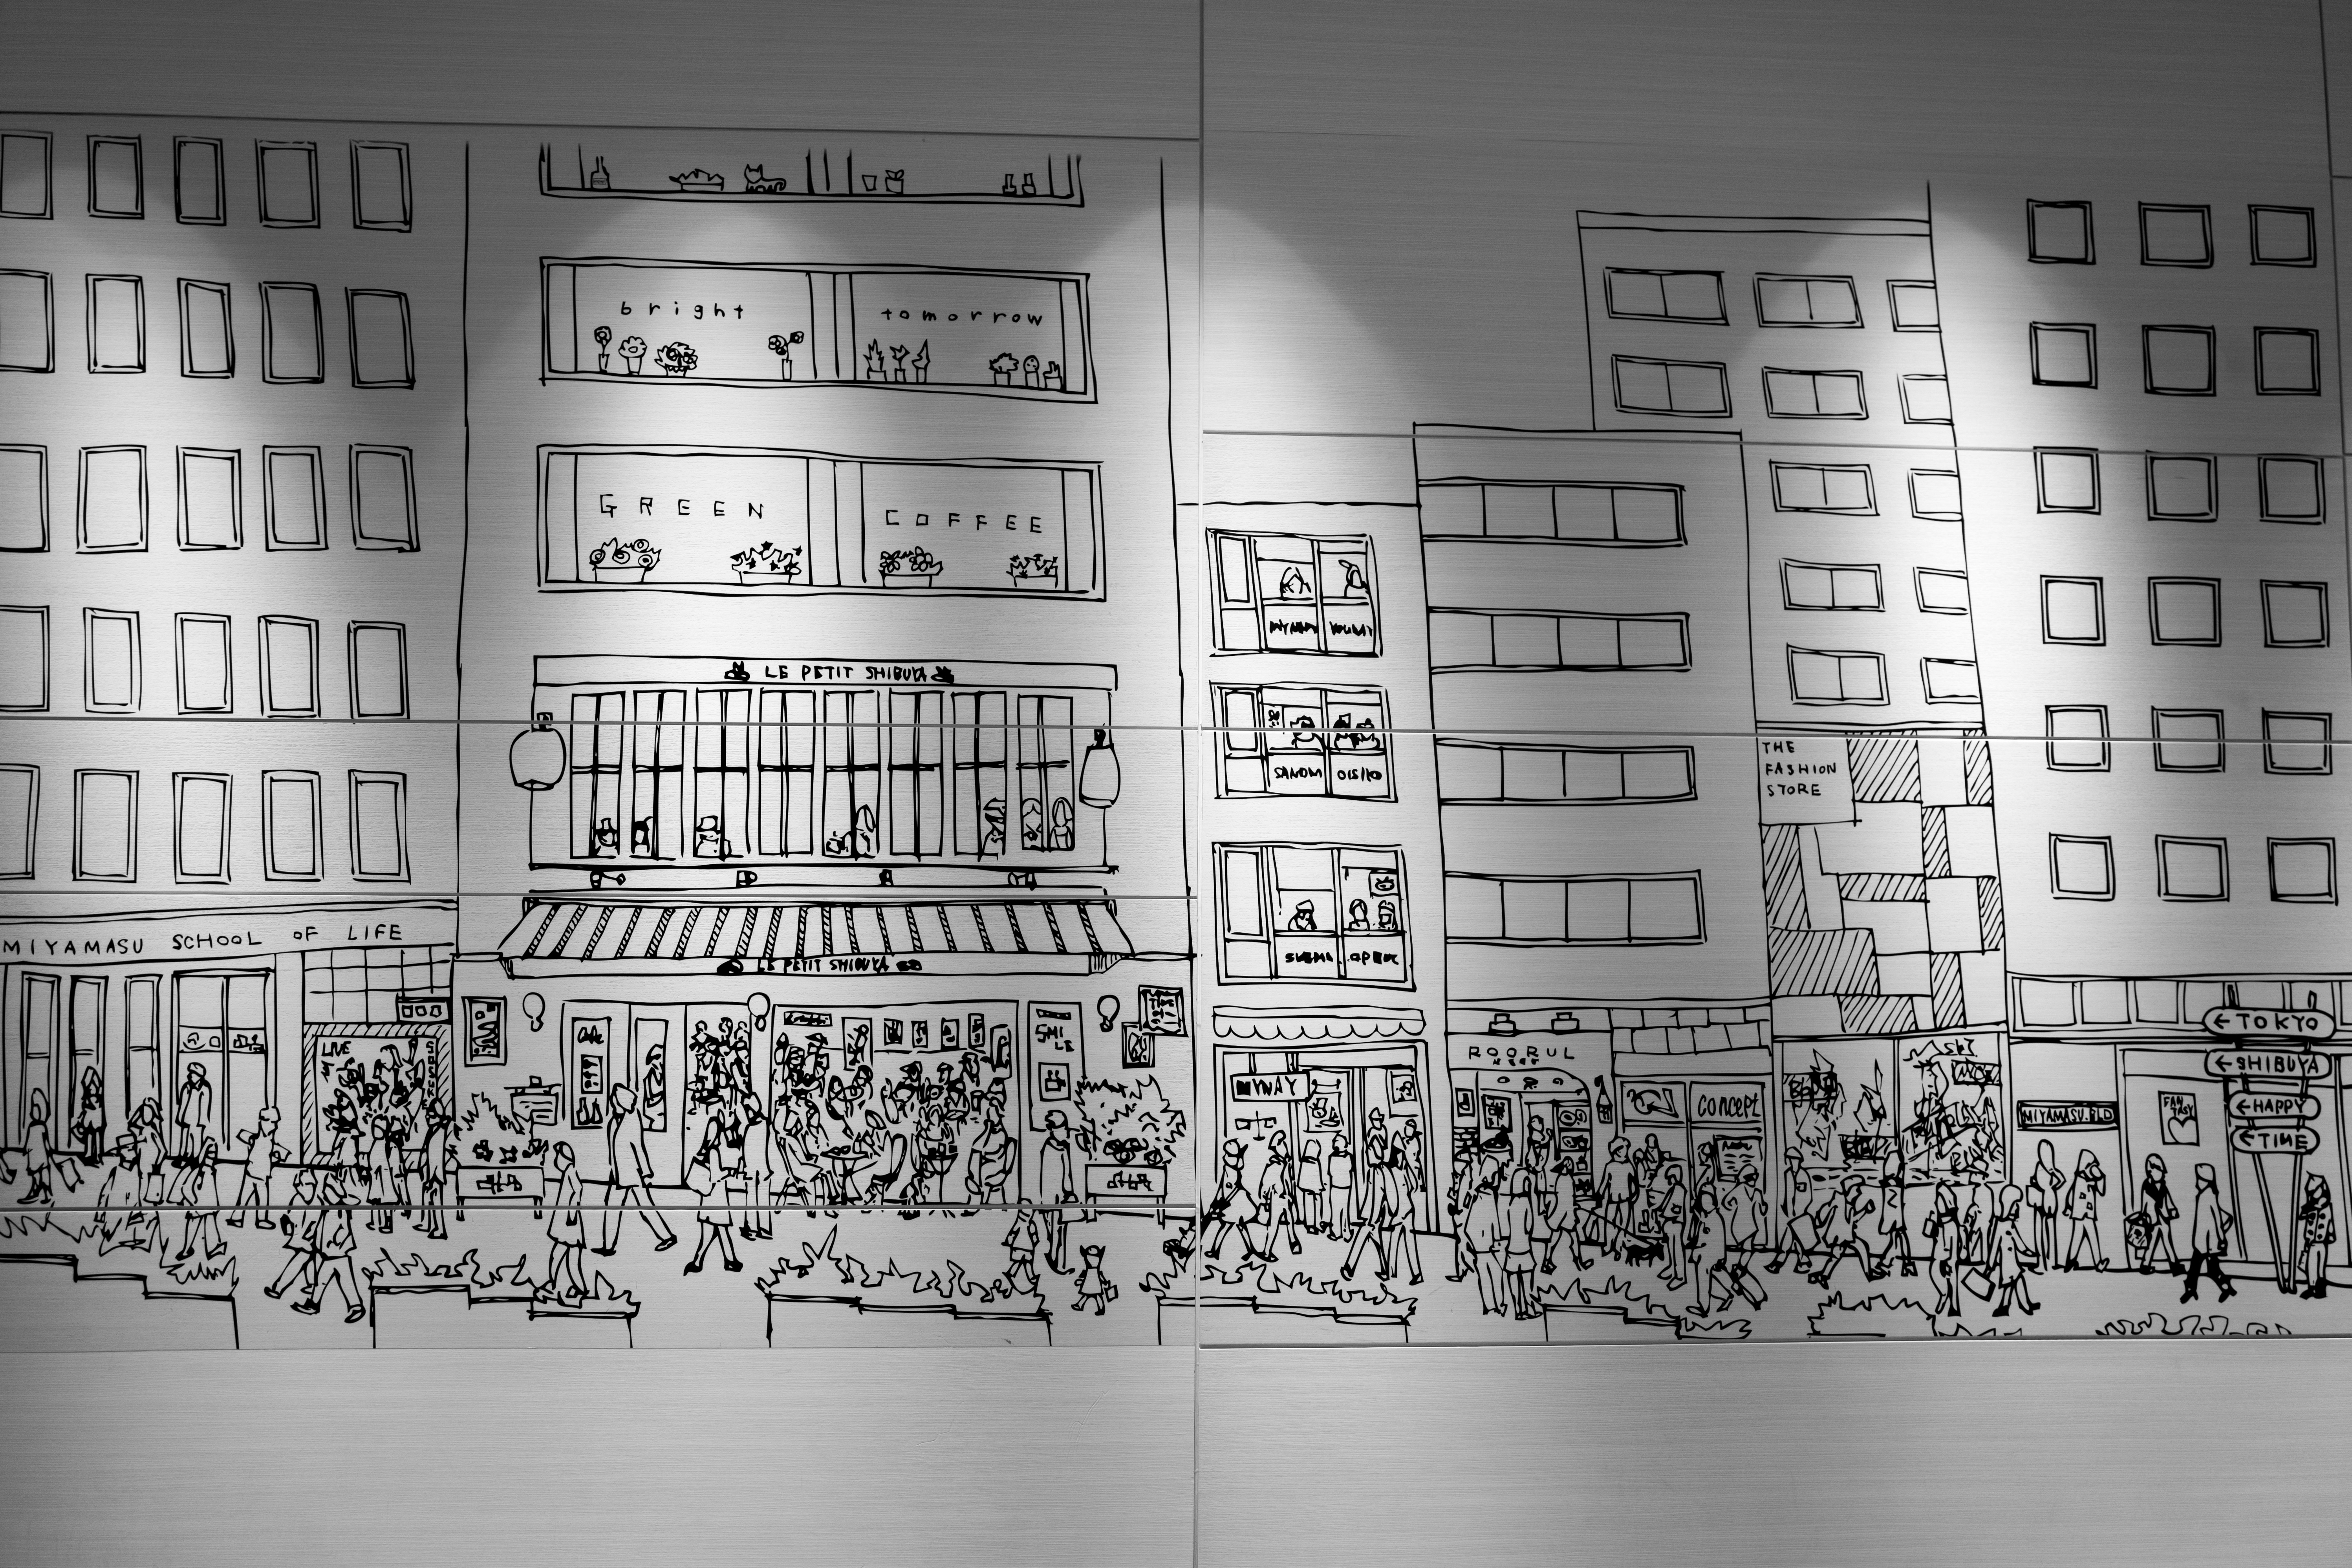
black and white, number, wall, line, monochrome, interior design, font, art, sketch, drawing, design, text, image, shape, monochrome photography